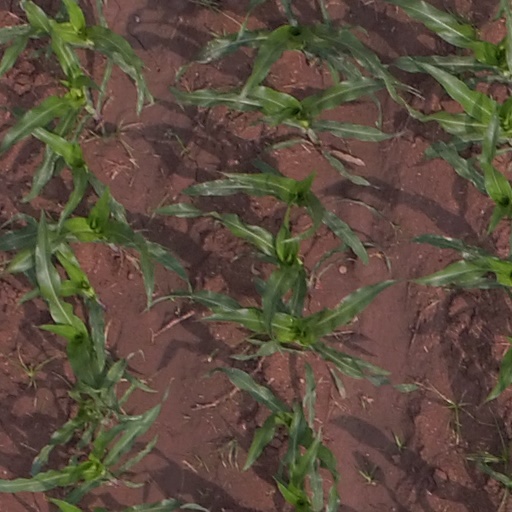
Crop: maize; corn